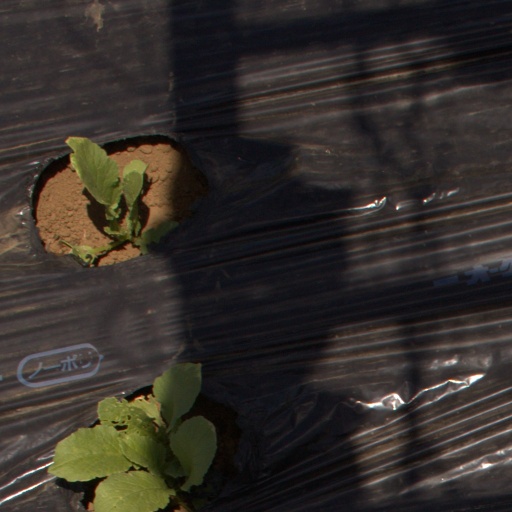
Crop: Jerusalem artichoke